Ida May (skipjack)

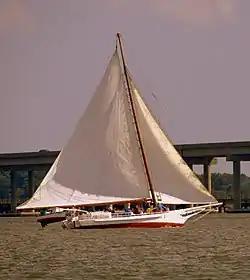
The "Ida May" in 2013

The Ida May is a Chesapeake Bay skipjack, built in 1906 at Urbanna or Deep Creek, Virginia. She is a , two-sail bateau, or "V"-bottomed deadrise type of centerboard sloop. She has a beam of , a depth of , and a net register tonnage of 7. She is one of the 35 surviving traditional Chesapeake Bay skipjacks and a member of the last commercial sailing fleet in the United States. She is located at Chance, Somerset County, Maryland.